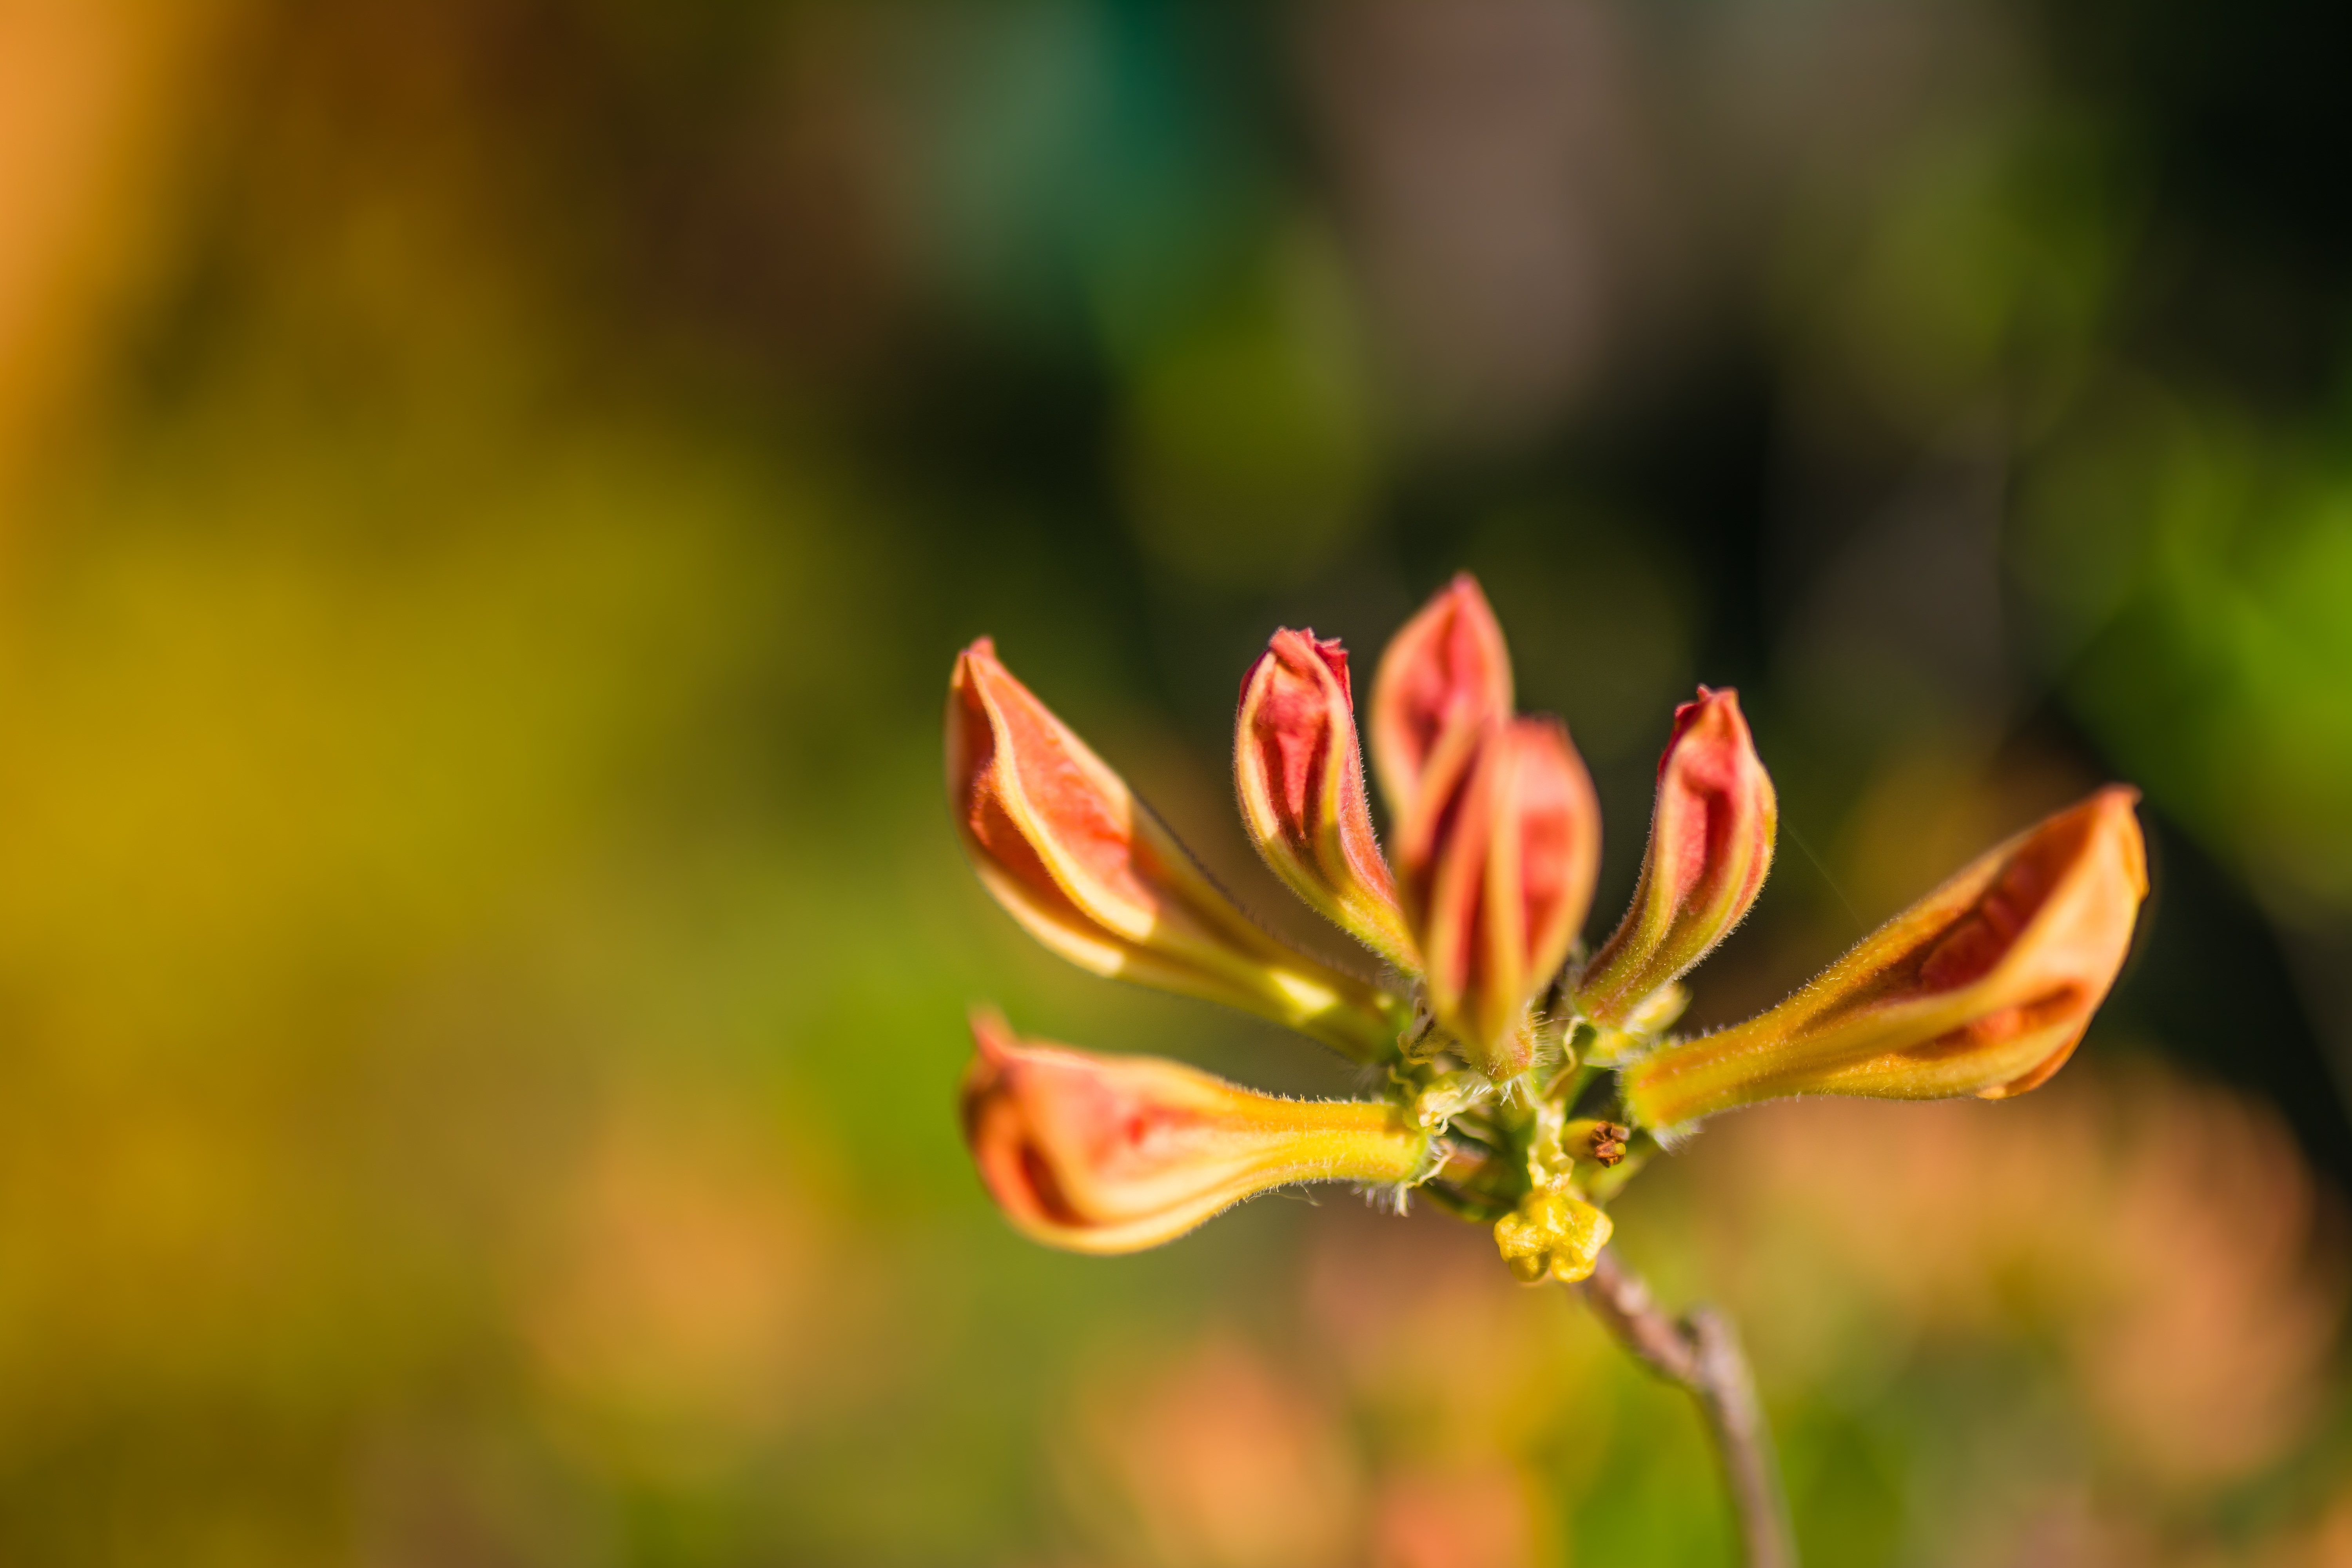
nature, blossom, plant, white, photography, meadow, sunlight, leaf, flower, purple, petal, bloom, summer, floral, love, bouquet, decoration, orange, spring, green, color, natural, autumn, fresh, romantic, botany, colorful, yellow, garden, pink, flora, season, botanical, wildflower, close up, shrub, bright, beautiful, elegant, bud, macro photography, flowering plant, plant stem, land plant